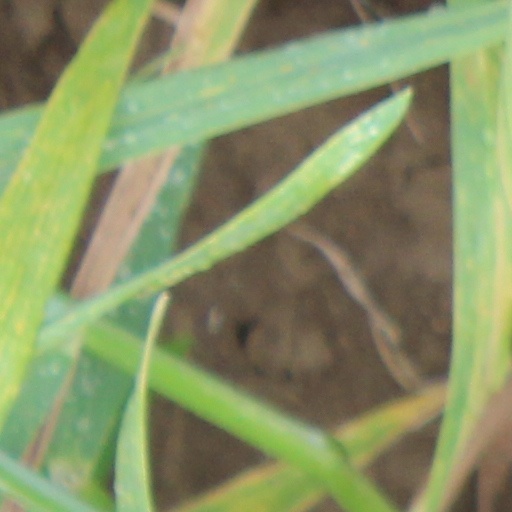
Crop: wheat